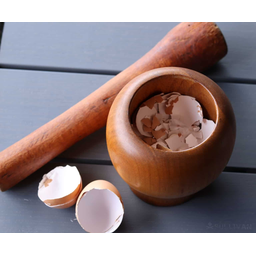
Label: trash